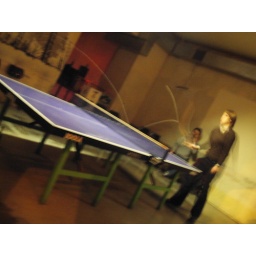
this is Beate playing table tennis in a bar on Eberswalderstr. The bar is called Dr Pong.